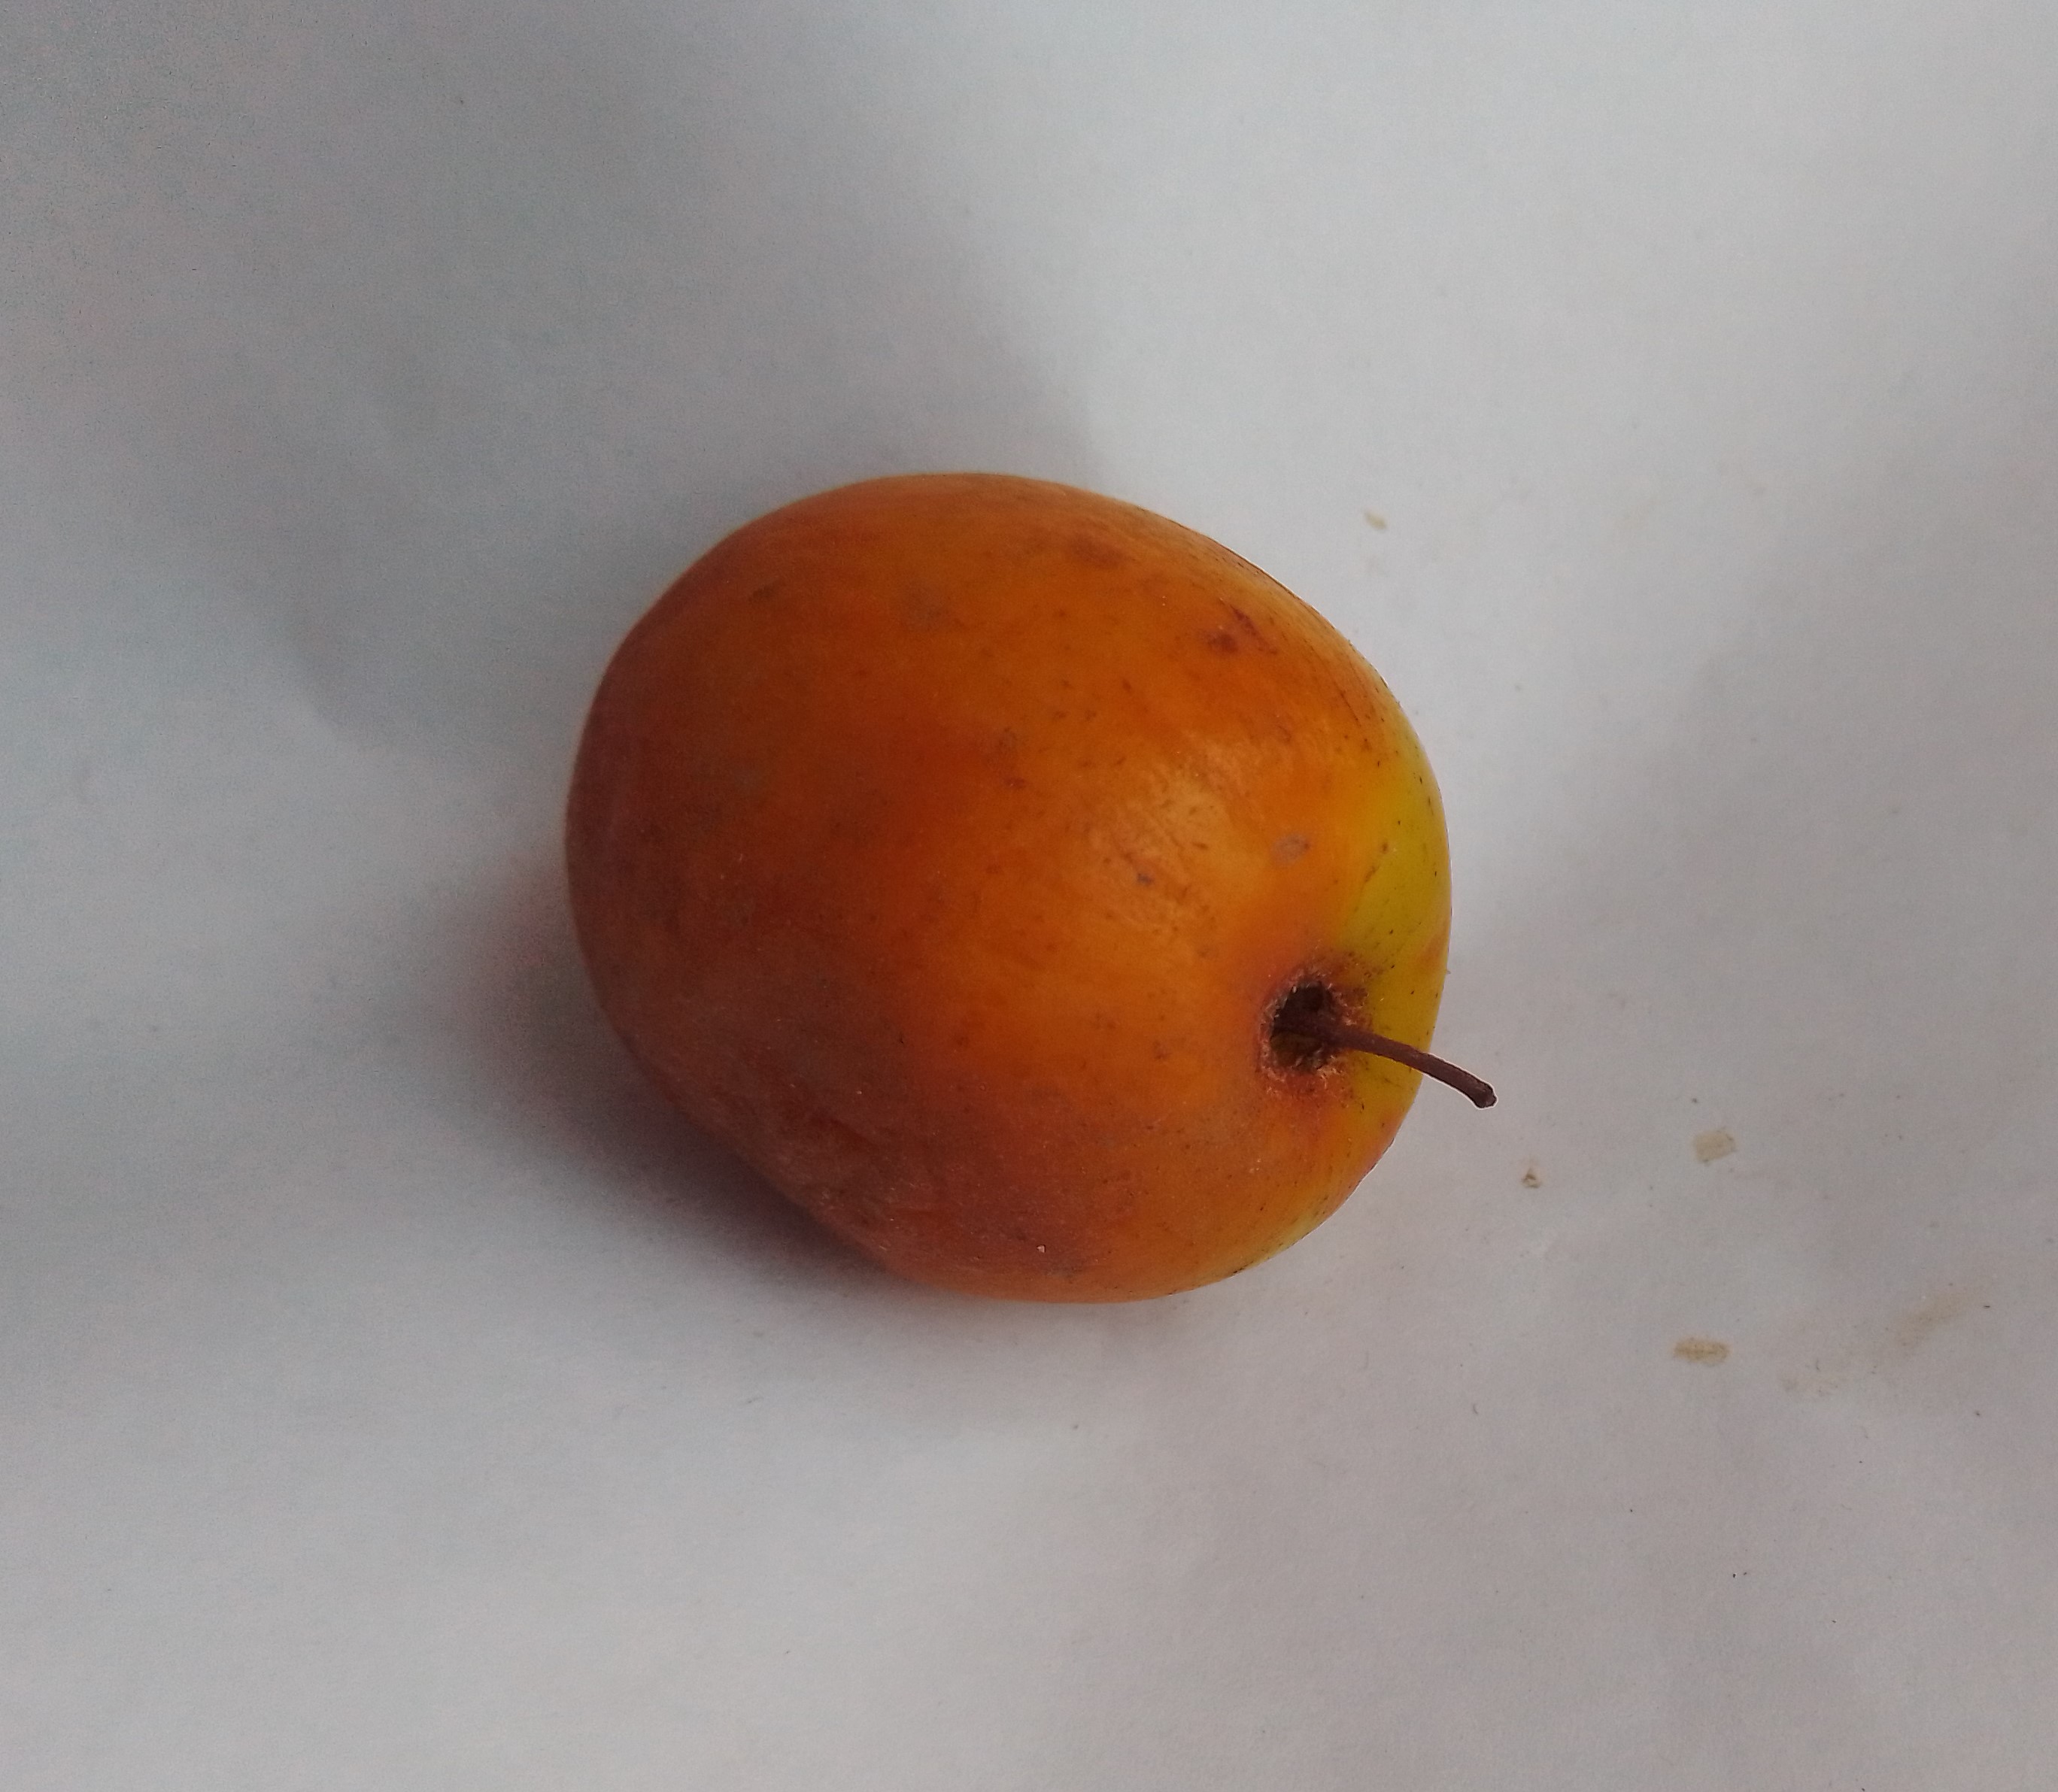
Fruit: jujube
Condition: rotten